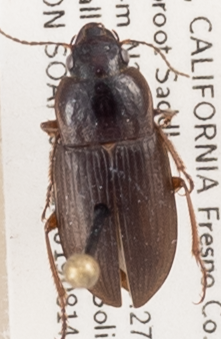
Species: Anisodactylus similis
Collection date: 2019-08-14
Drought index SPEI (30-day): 0.694
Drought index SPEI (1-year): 0.47
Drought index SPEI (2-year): -0.03